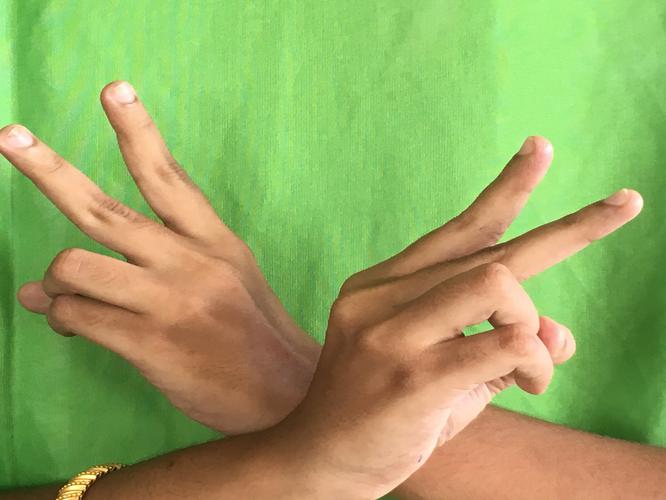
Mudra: Kartariswastika
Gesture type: double_hand